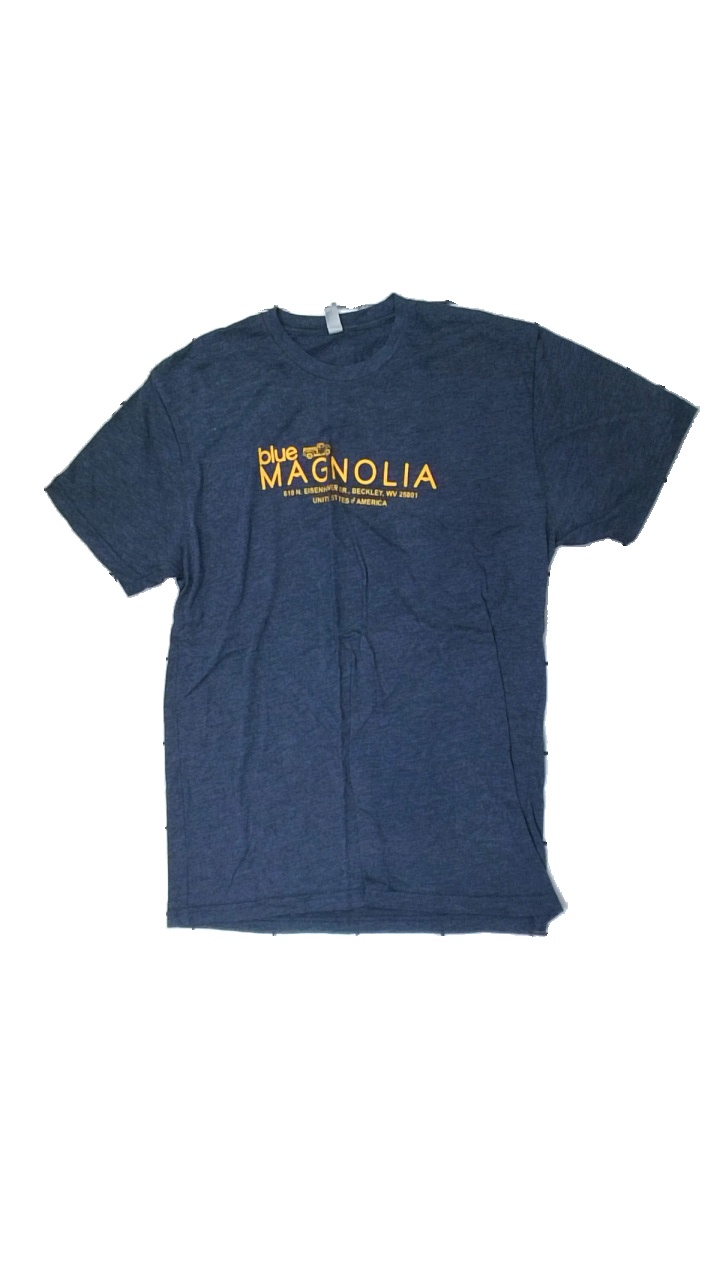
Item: T-shirt (Unisex)
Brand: Next Level
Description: blue unisex t-shirt with orange print
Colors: Blue
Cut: Regular, C-collar
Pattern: Logo print
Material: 54% cotton, 46% polyester
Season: All
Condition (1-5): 3
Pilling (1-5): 2
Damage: discolored
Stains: Minor
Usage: Export
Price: <50